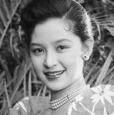
Age: 17